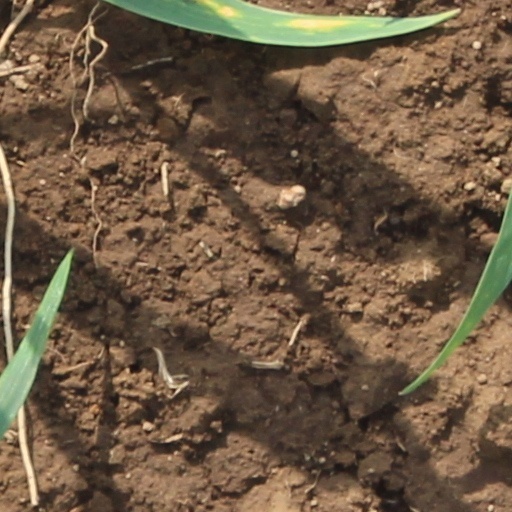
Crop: wheat